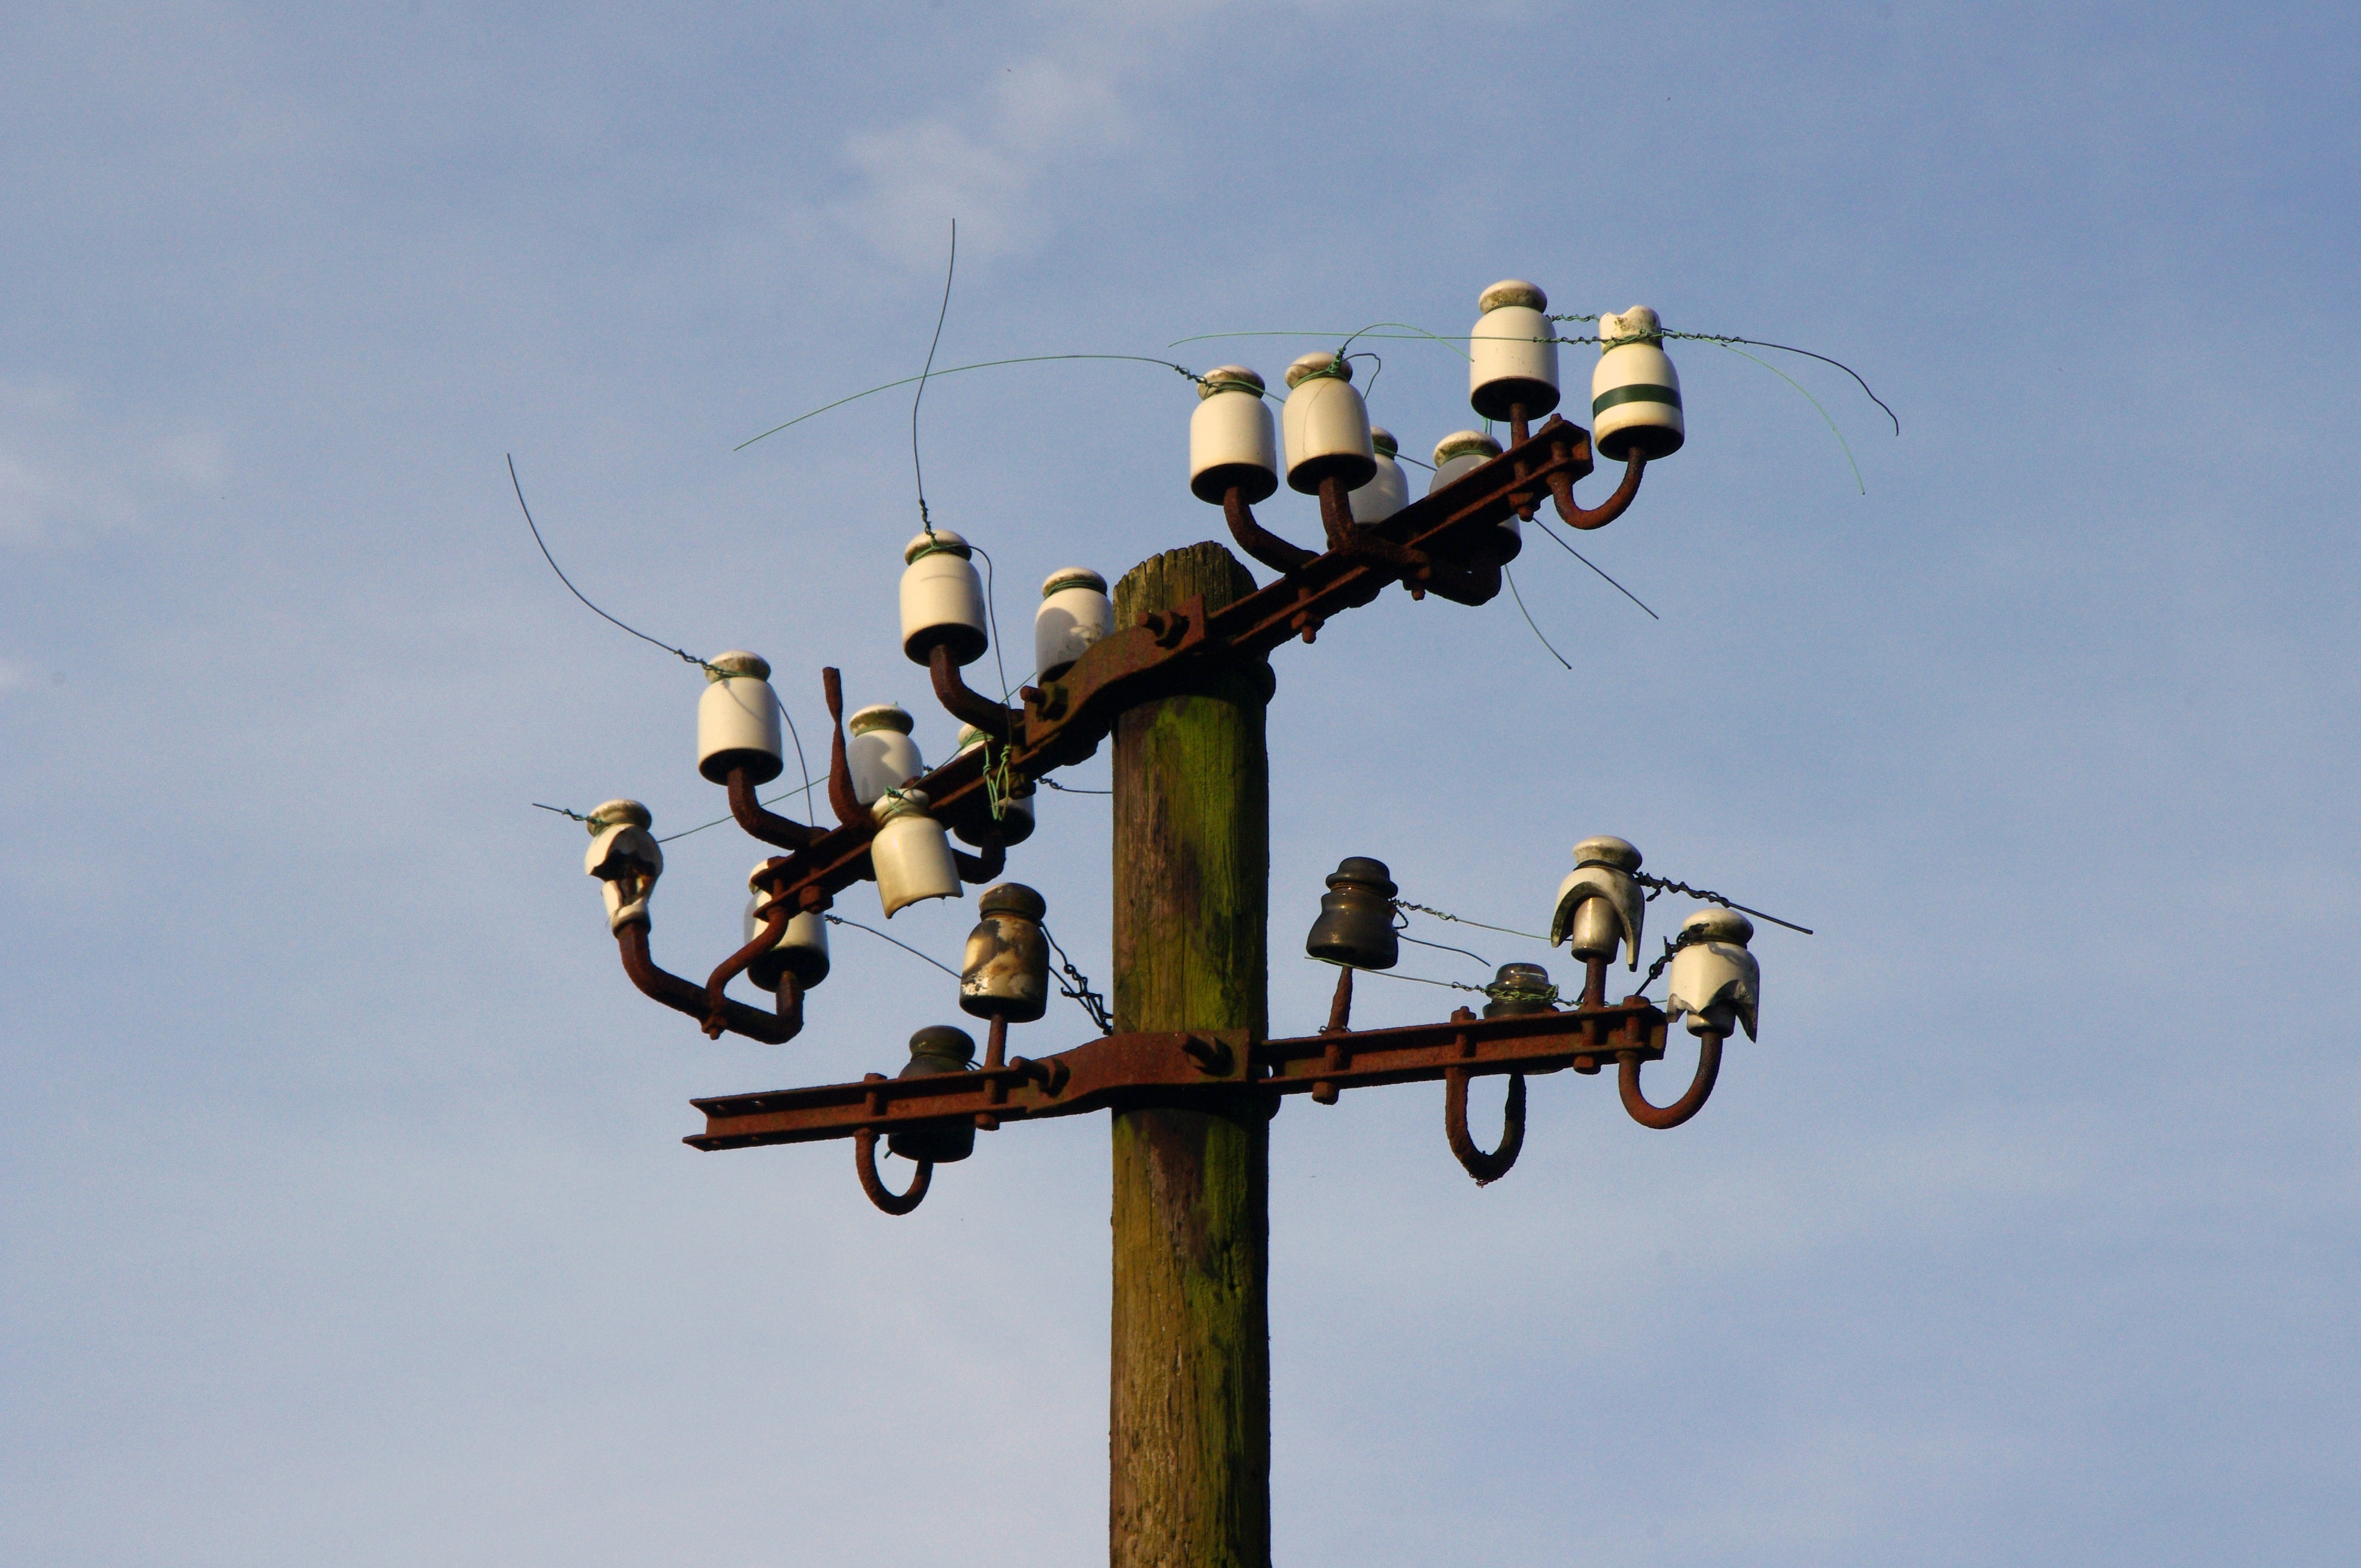
sky, wind, old, vehicle, mast, street light, electricity, lighting, clouds, light fixture, masts, strommast, power poles